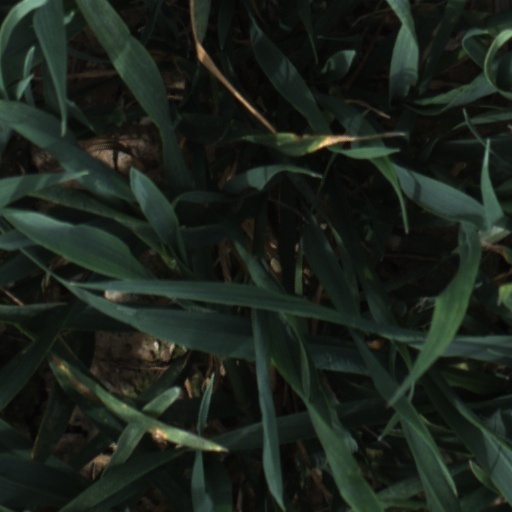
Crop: wheat